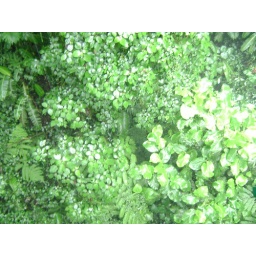
cloud forest from above